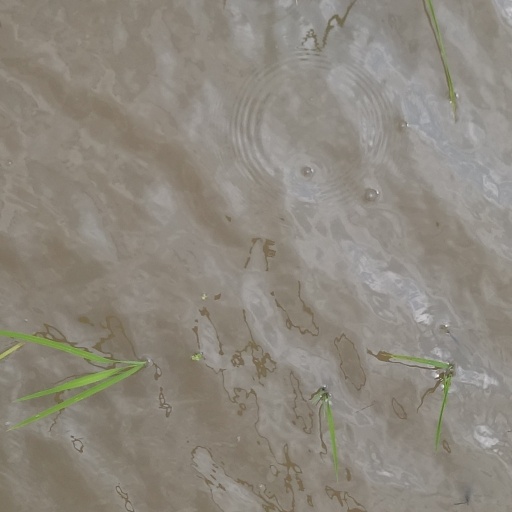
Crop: rice